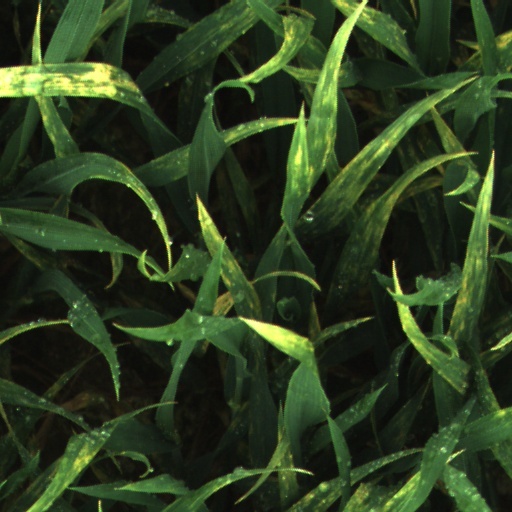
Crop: wheat